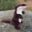
Label: otter